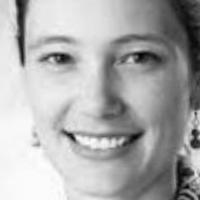
Age group: age 31-40